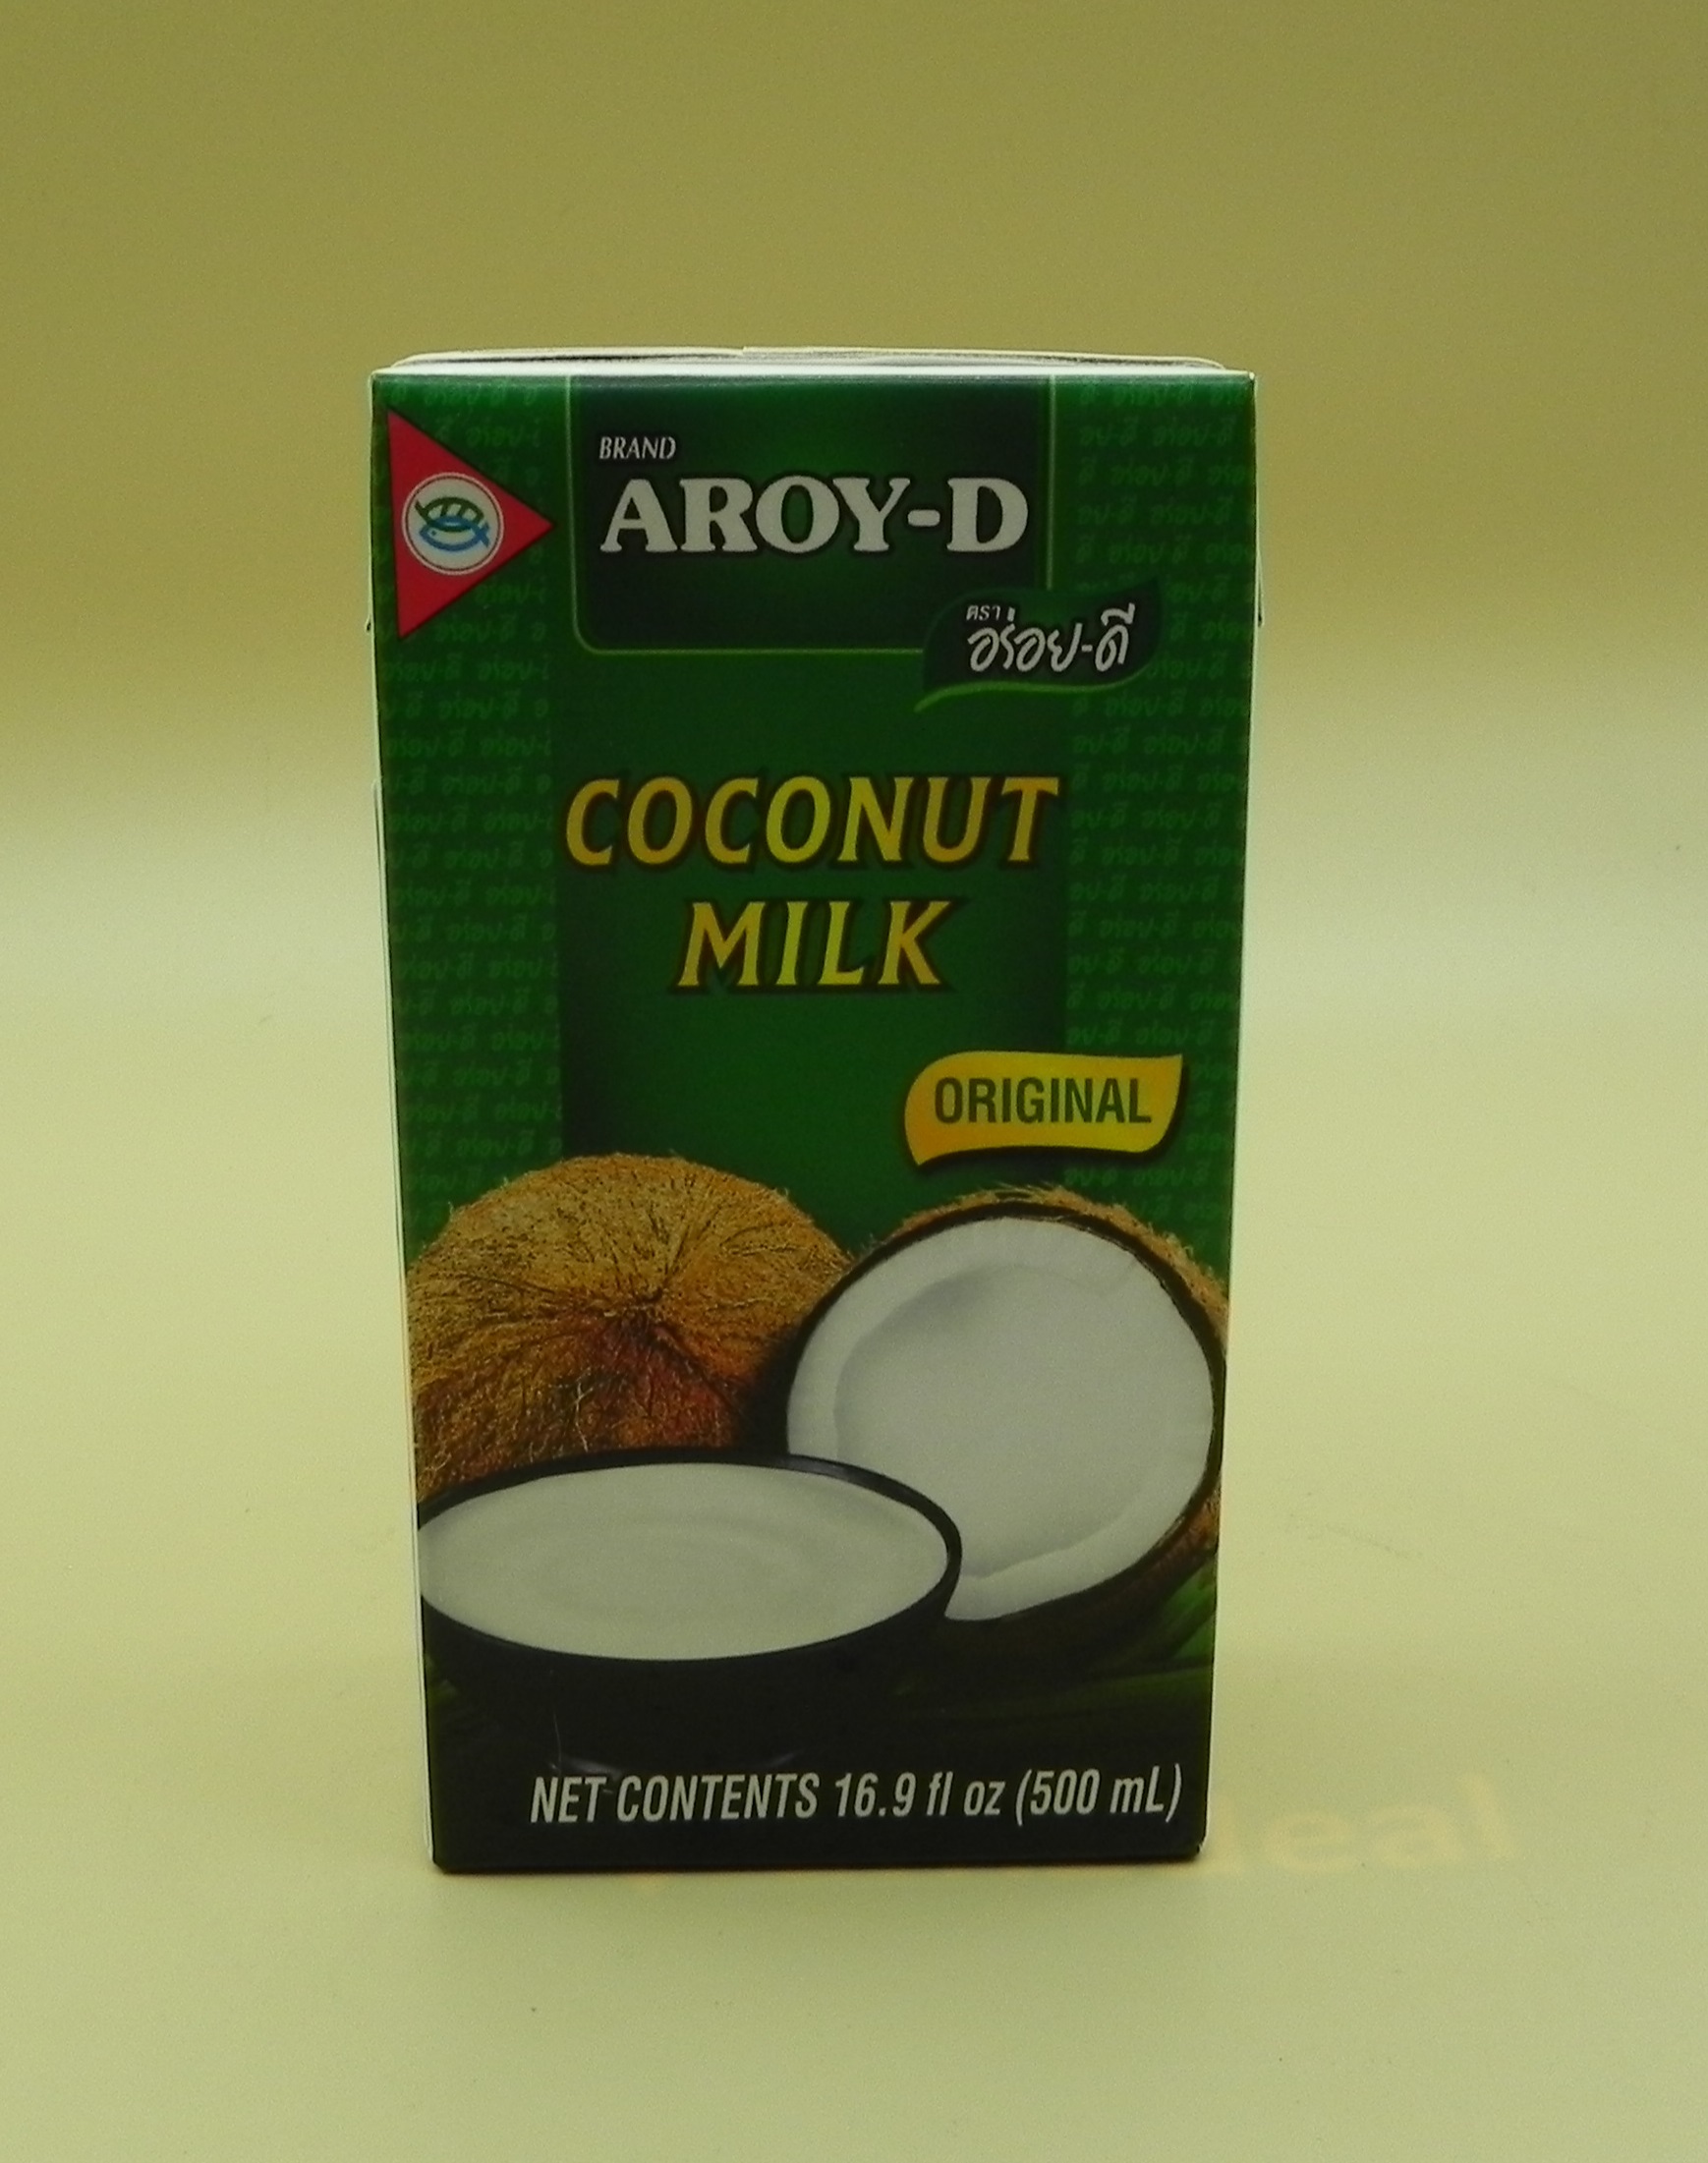
Waste category: cardboard